Hailuogou

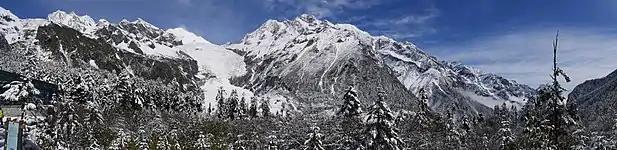
Hailuogou Glacier in 2014

The park features several hot springs and "red rocks" which are rocks covered in red orange algae.